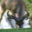
Label: deer